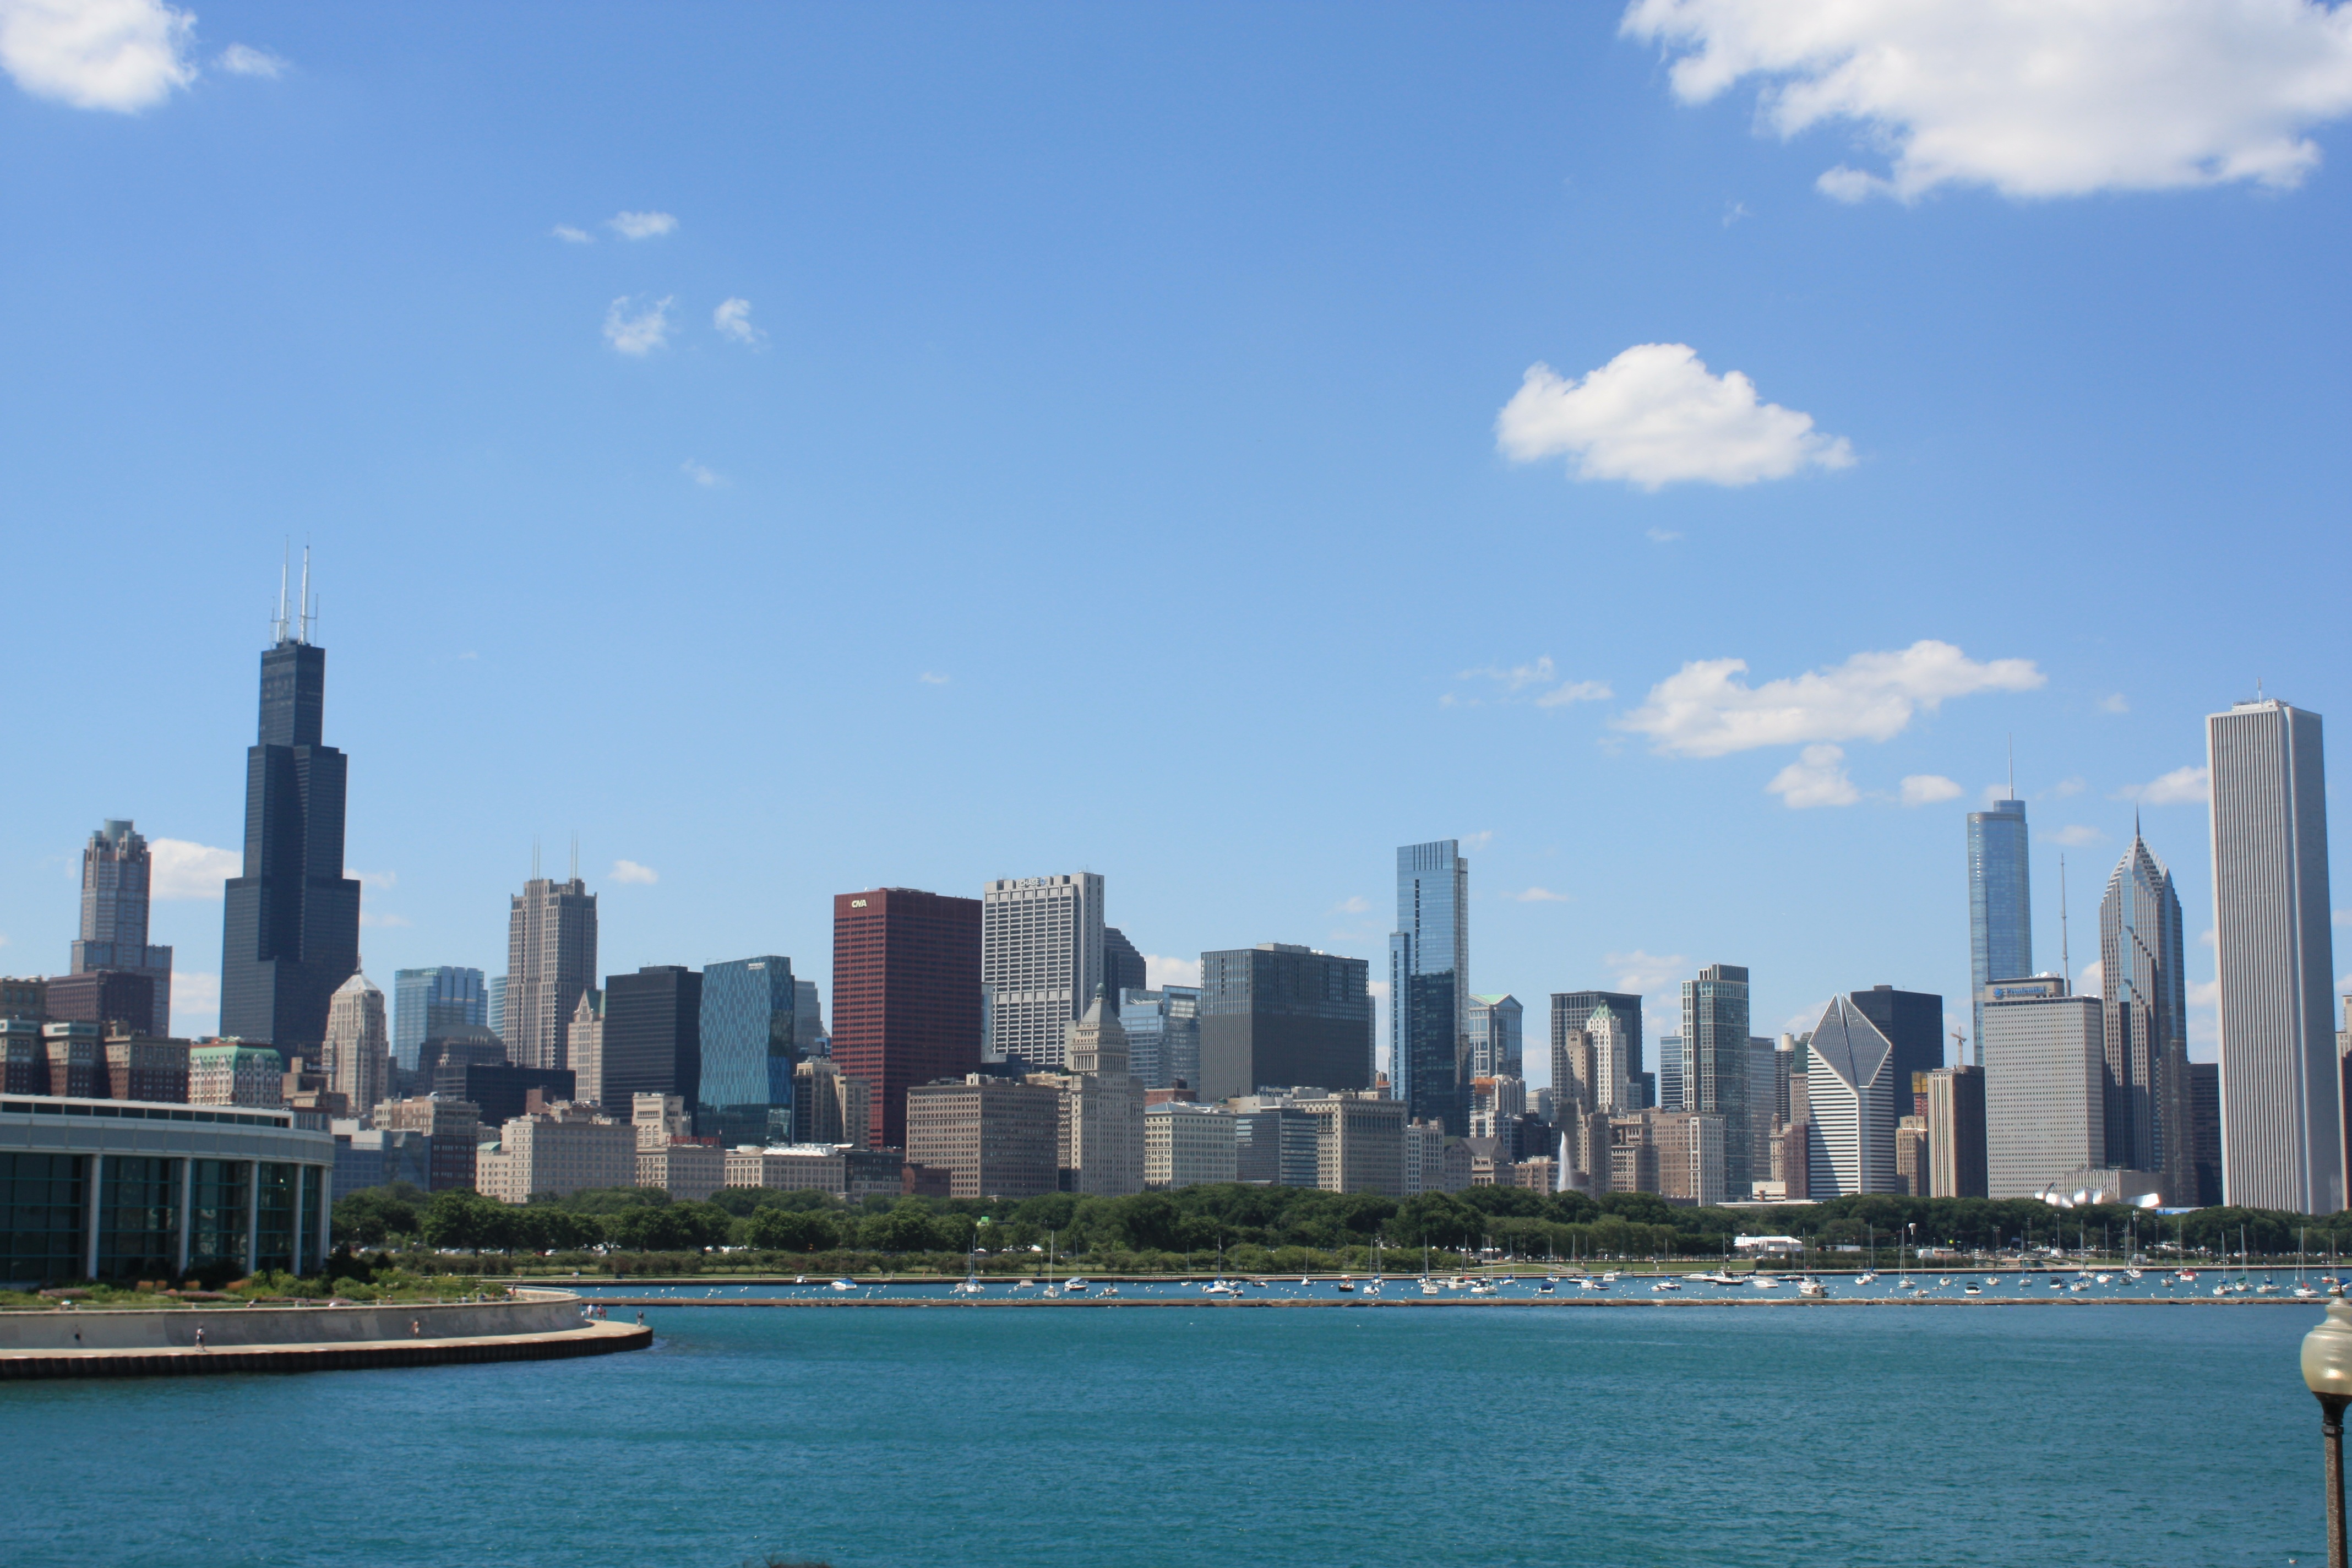
landscape, horizon, light, sky, skyline, lake, city, skyscraper, cityscape, downtown, summer, journey, landmark, chicago, tourism, tower block, clouds, day, michigan, metropolis, geographical feature, human settlement, metropolitan area